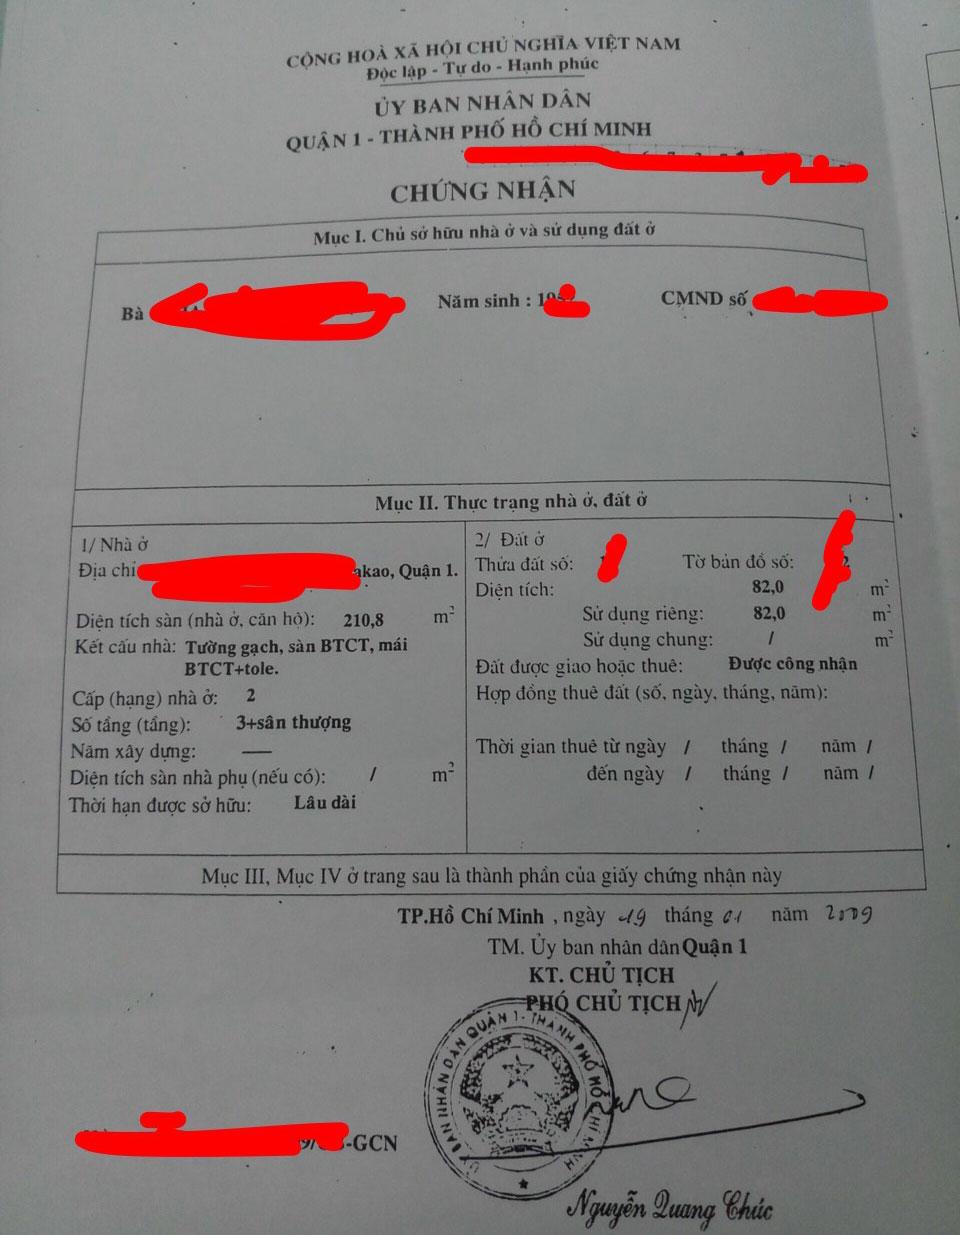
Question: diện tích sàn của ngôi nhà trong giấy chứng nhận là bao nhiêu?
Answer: diện tích sàn của ngôi nhà trong giấy chứng nhận là 210. 8 mét vuông